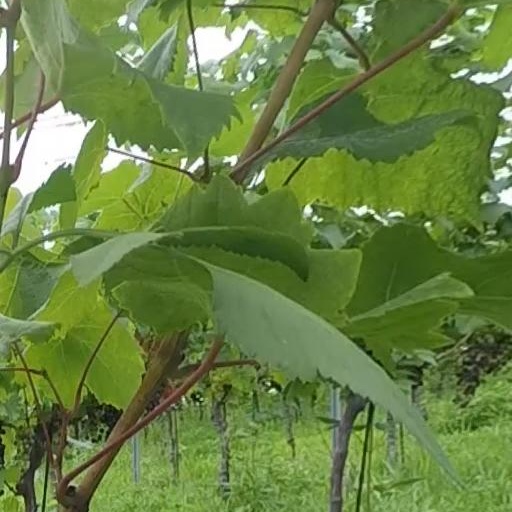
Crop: grape